List of Elite characters

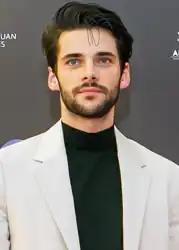
Álvaro Rico played Polo

Leopoldo "Polo" Benavent Villada (portrayed by Álvaro Rico), he is submissive in nature and will follow the orders of the people he is close to. He is extremely wealthy, the son of two mothers, and suffers from anxiety attacks.